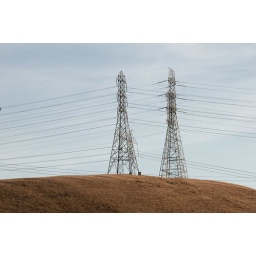
Utility towers on yellow hill against sky 2